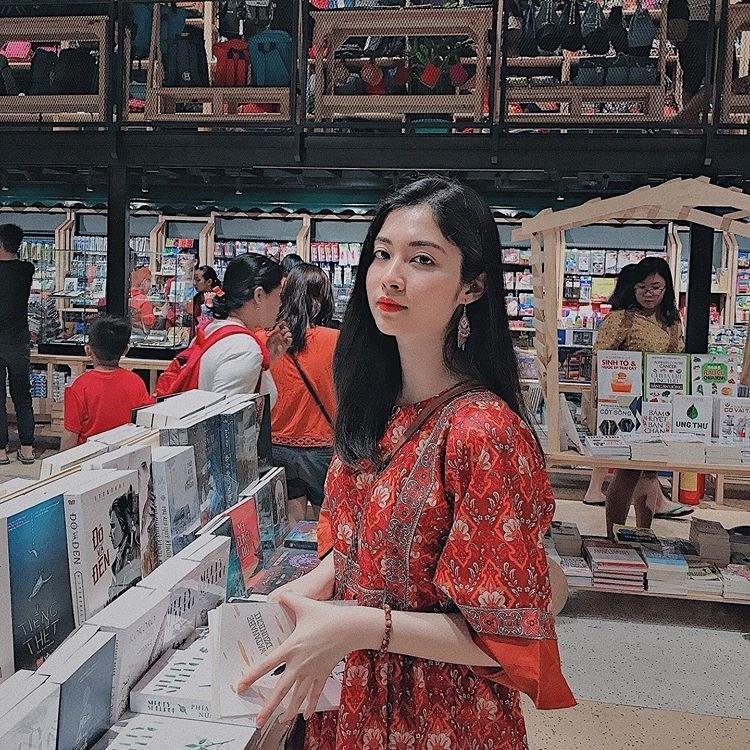
cô gái đeo kính mặc váy màu vàng đang nhìn vào những quyển sách